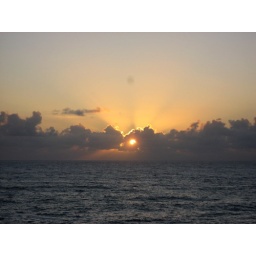
A perfect moment of sun captured in a cloud window